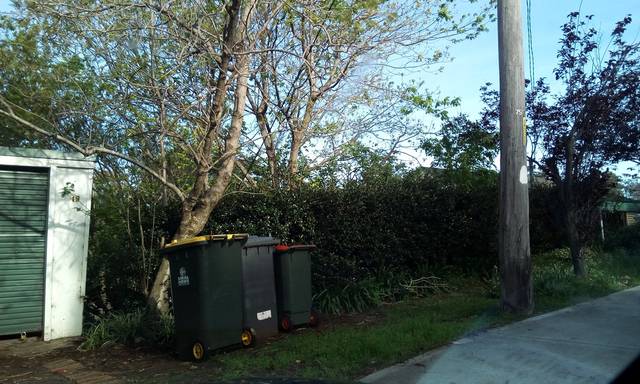
Region: Australia
Coordinates: -34.428, 150.873